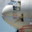
Label: airplane